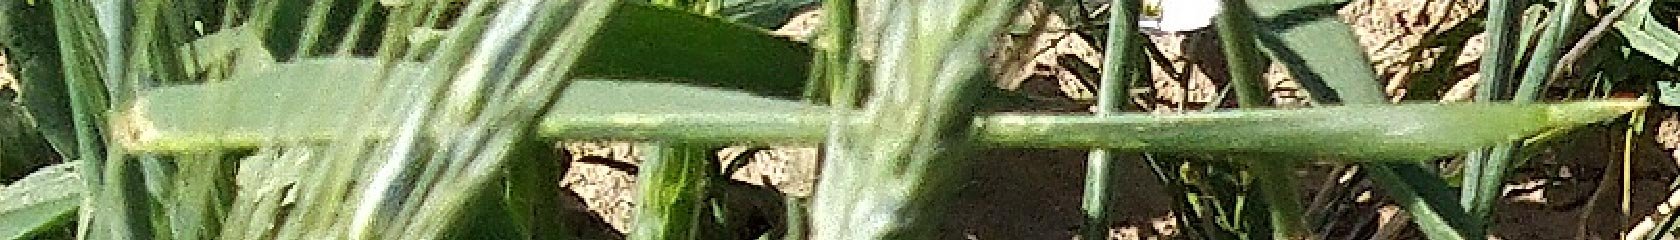
Label: Wheat___Healthy